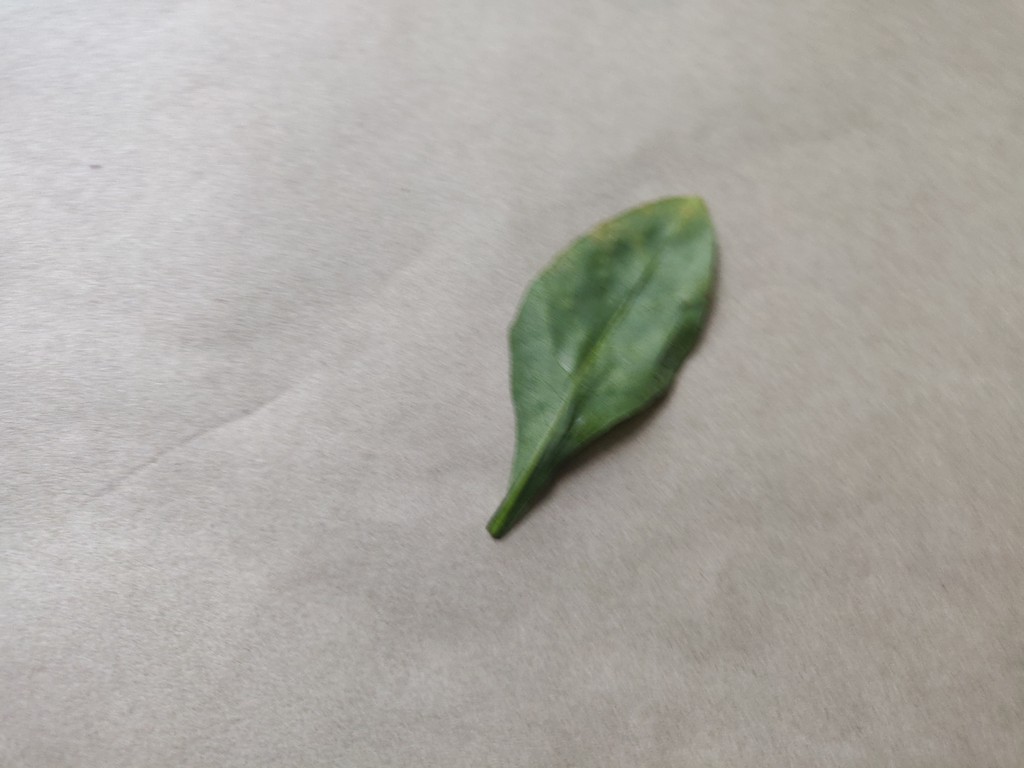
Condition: Unhealthy
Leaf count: single
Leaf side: back